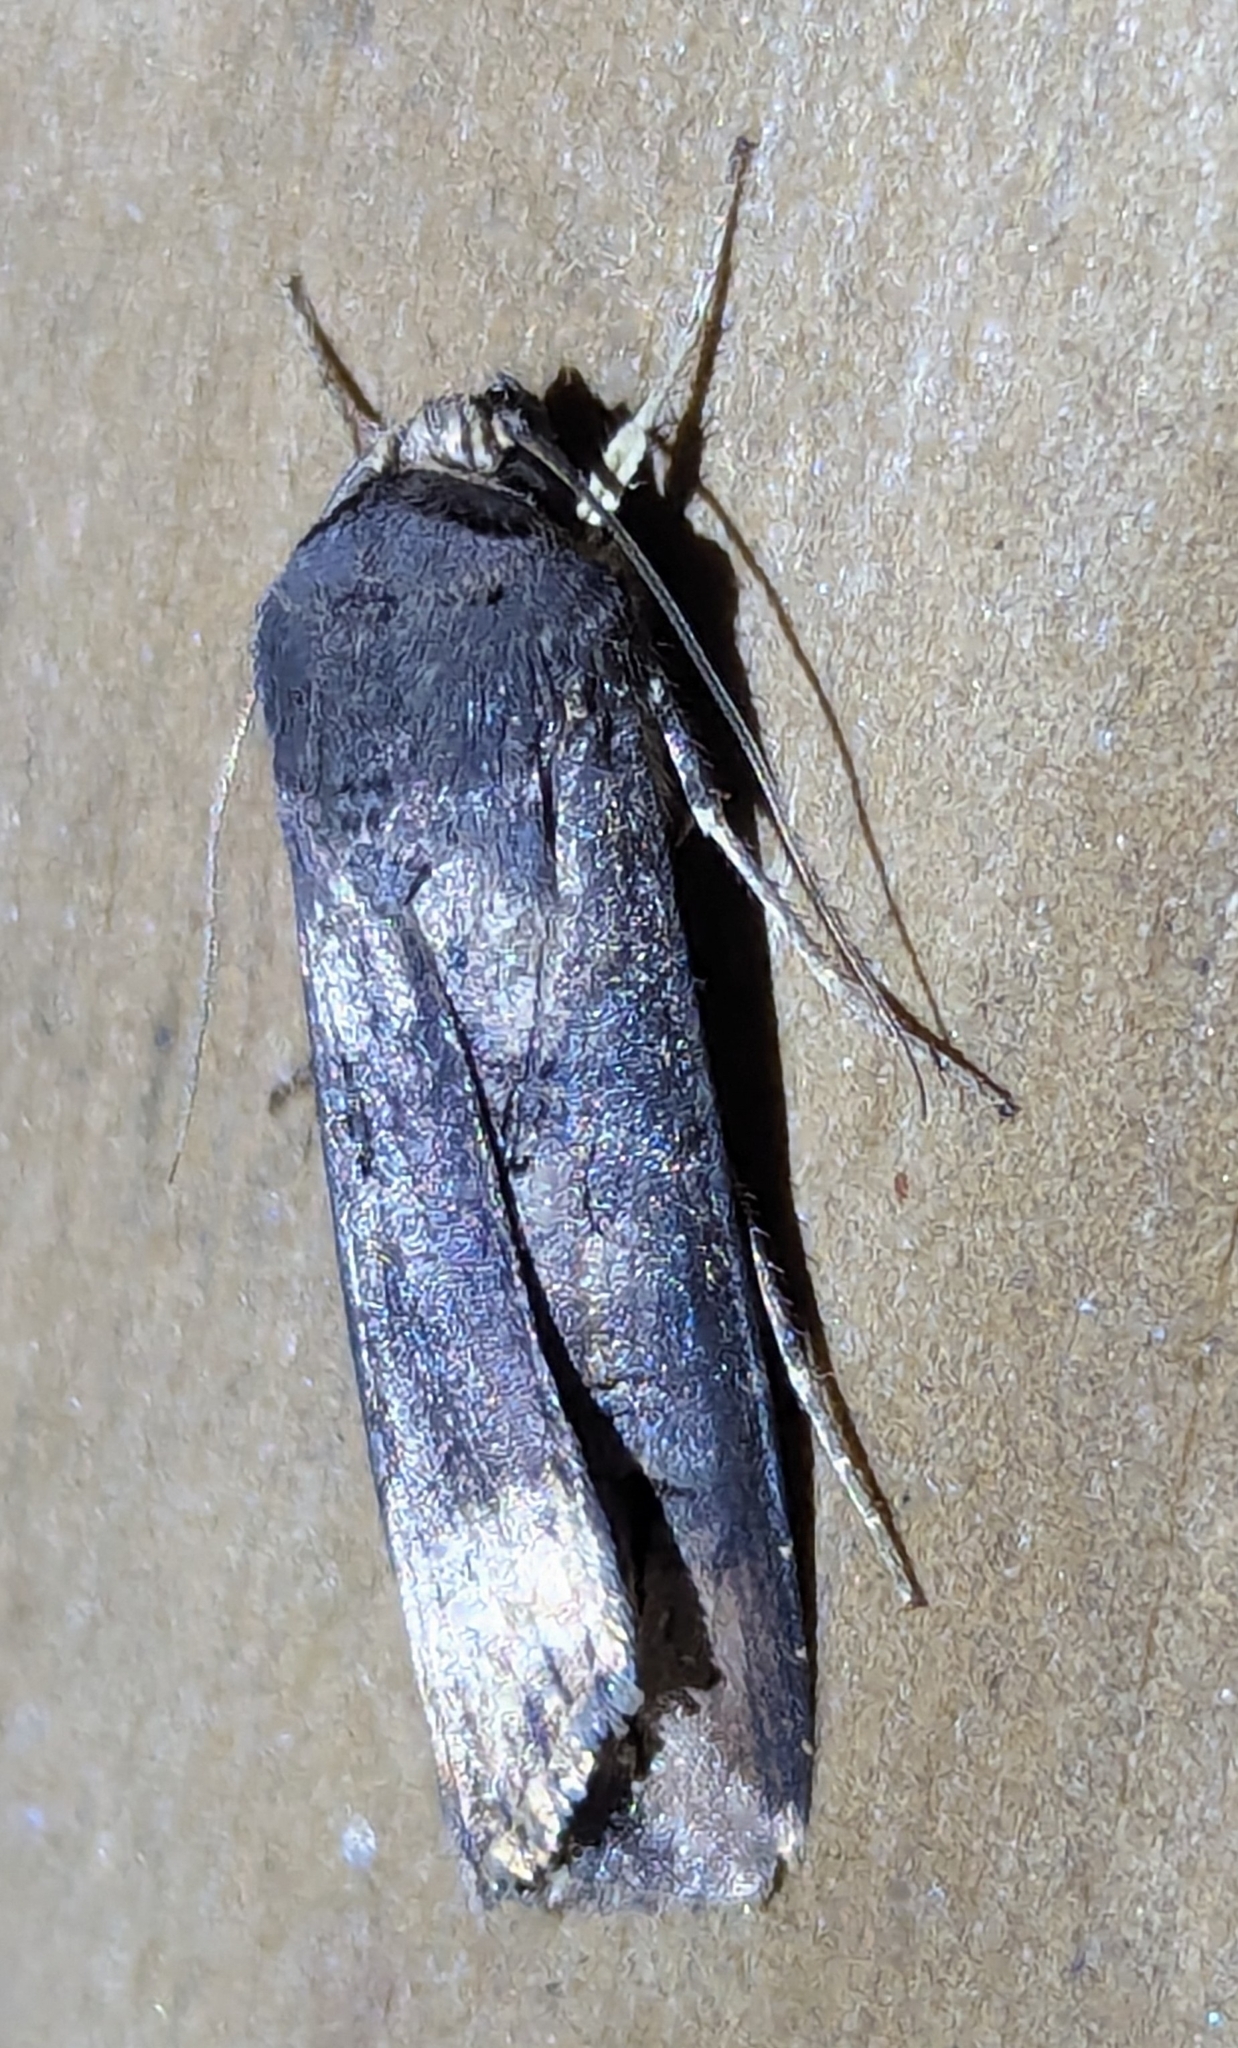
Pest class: cutworms